Sheetal Thakur

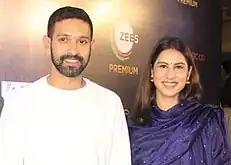
Thakur with husband Vikrant Massey in 2022

Thakur and Vikrant Massey began dating in 2015, before they together starred in "Broken But Beautiful". They got engaged in November 2019. They registered their marriage on 14 February 2022 in an intimate ceremony at their Versova home. On 18 February 2022, Thakur and Massey got married in a traditional ceremony in Himachal Pradesh. They have one child.